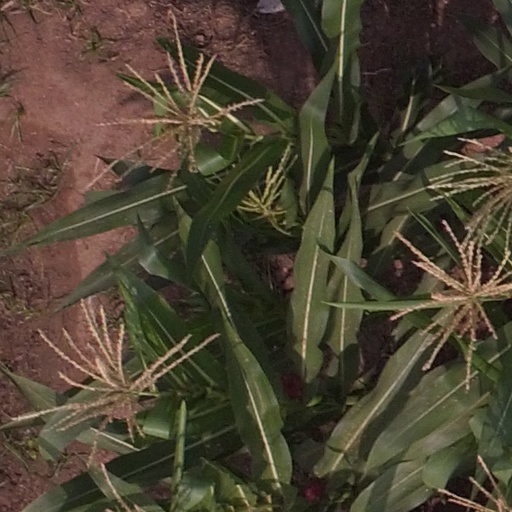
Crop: maize; corn